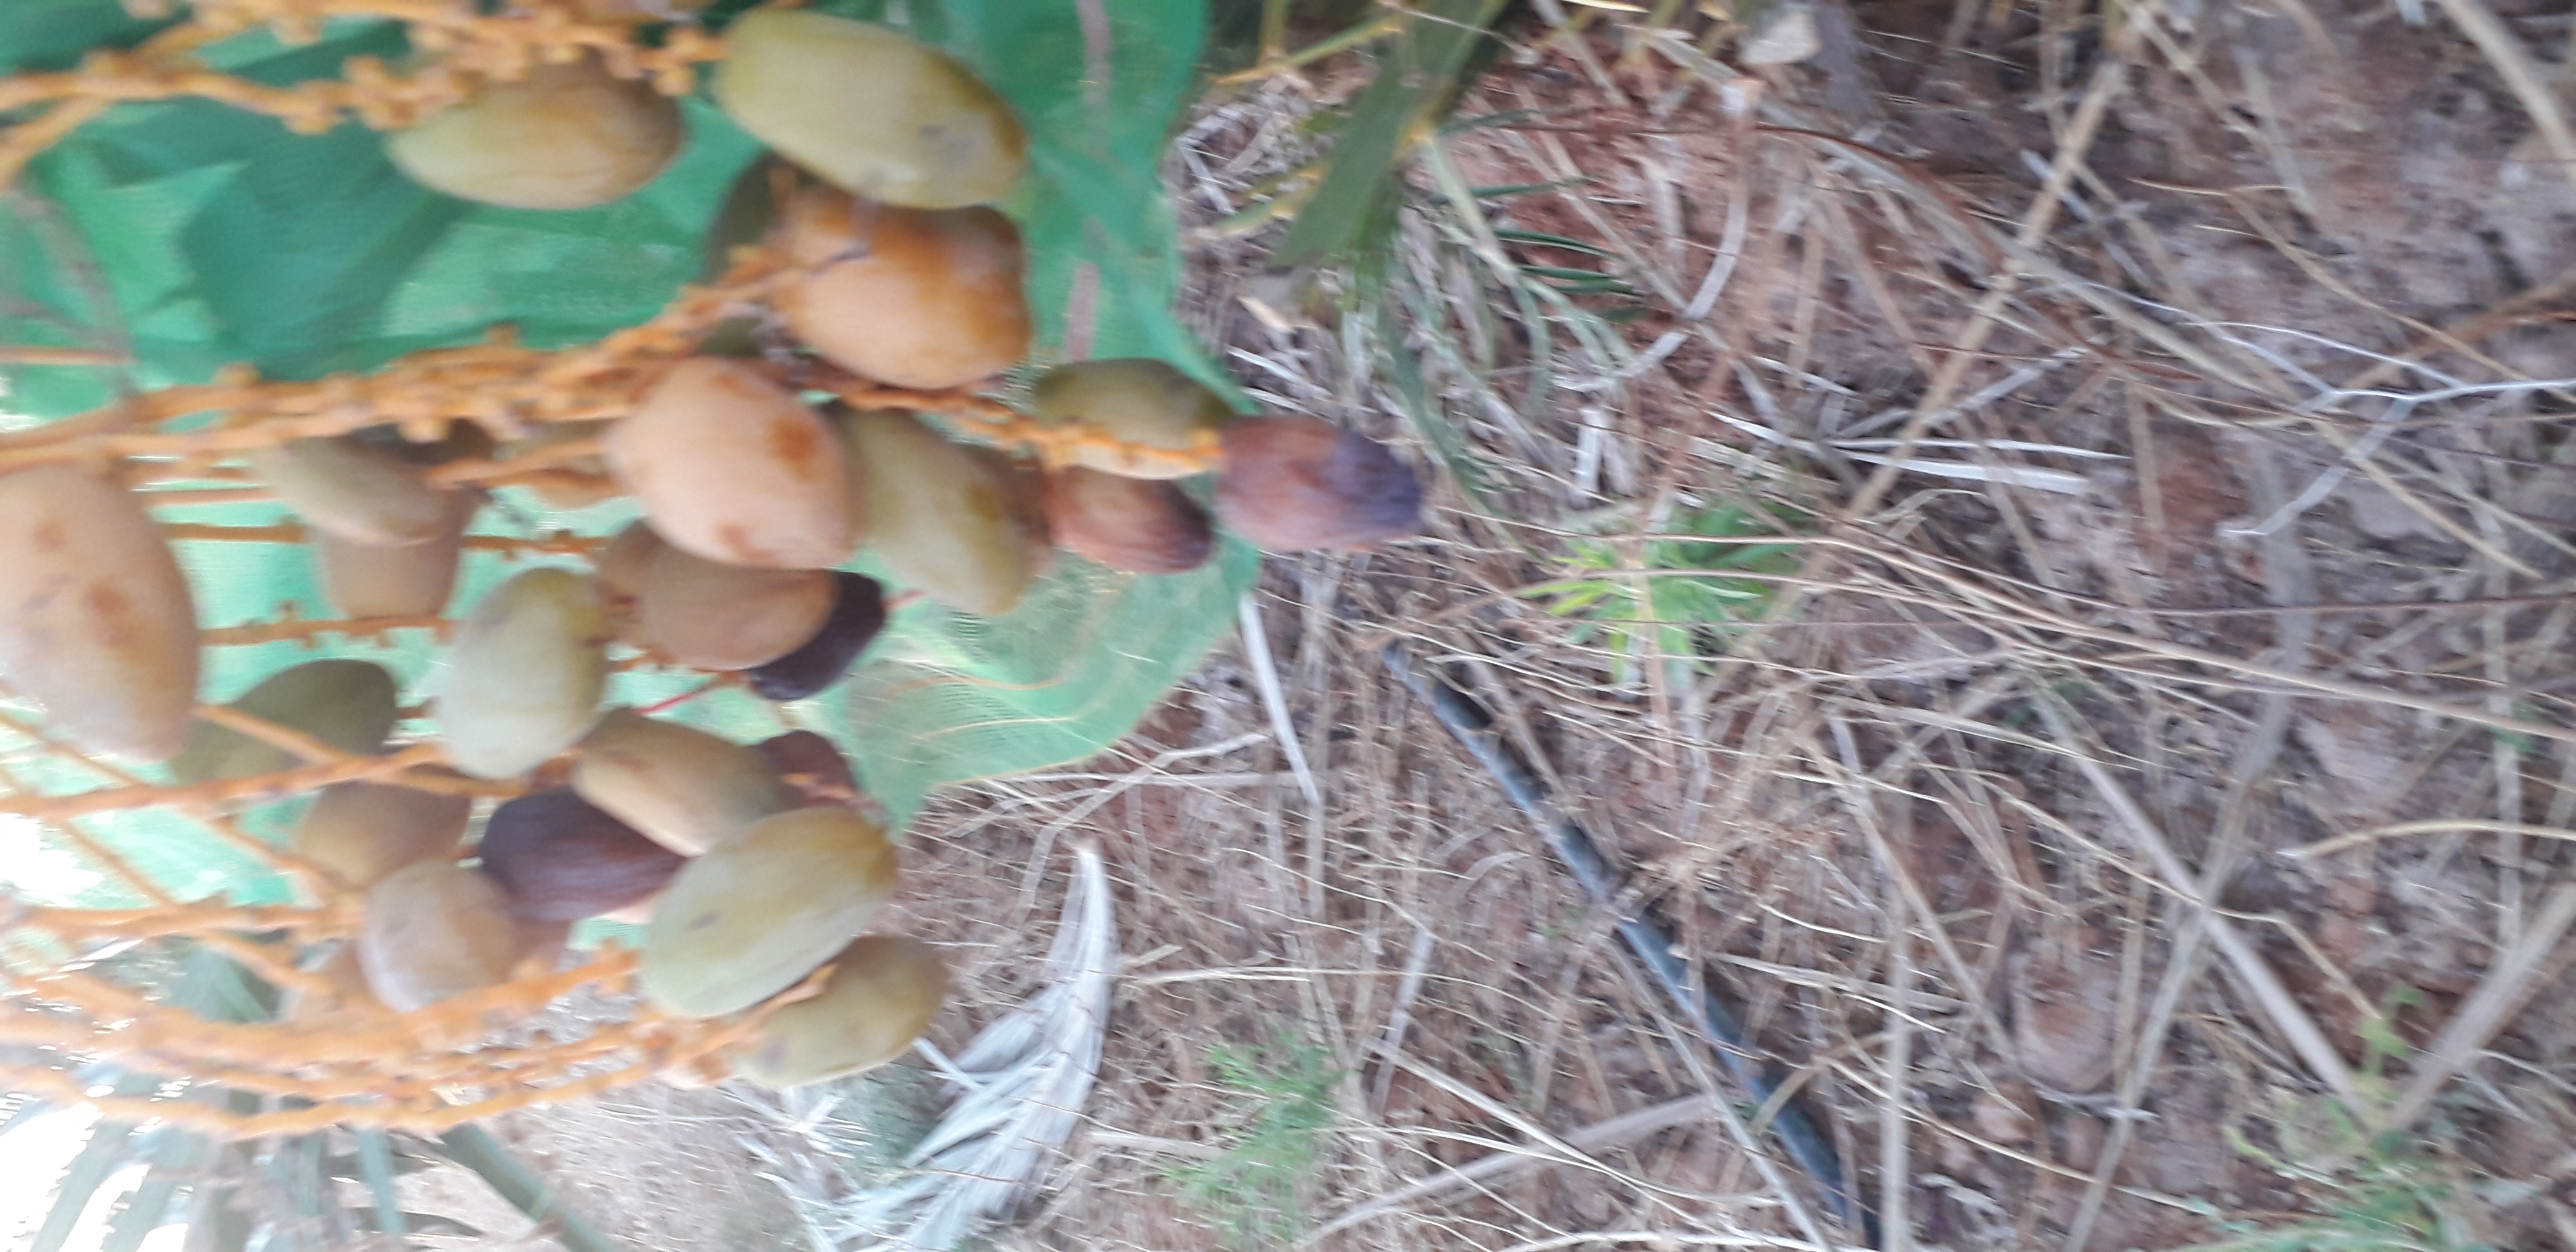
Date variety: Boumajhoul